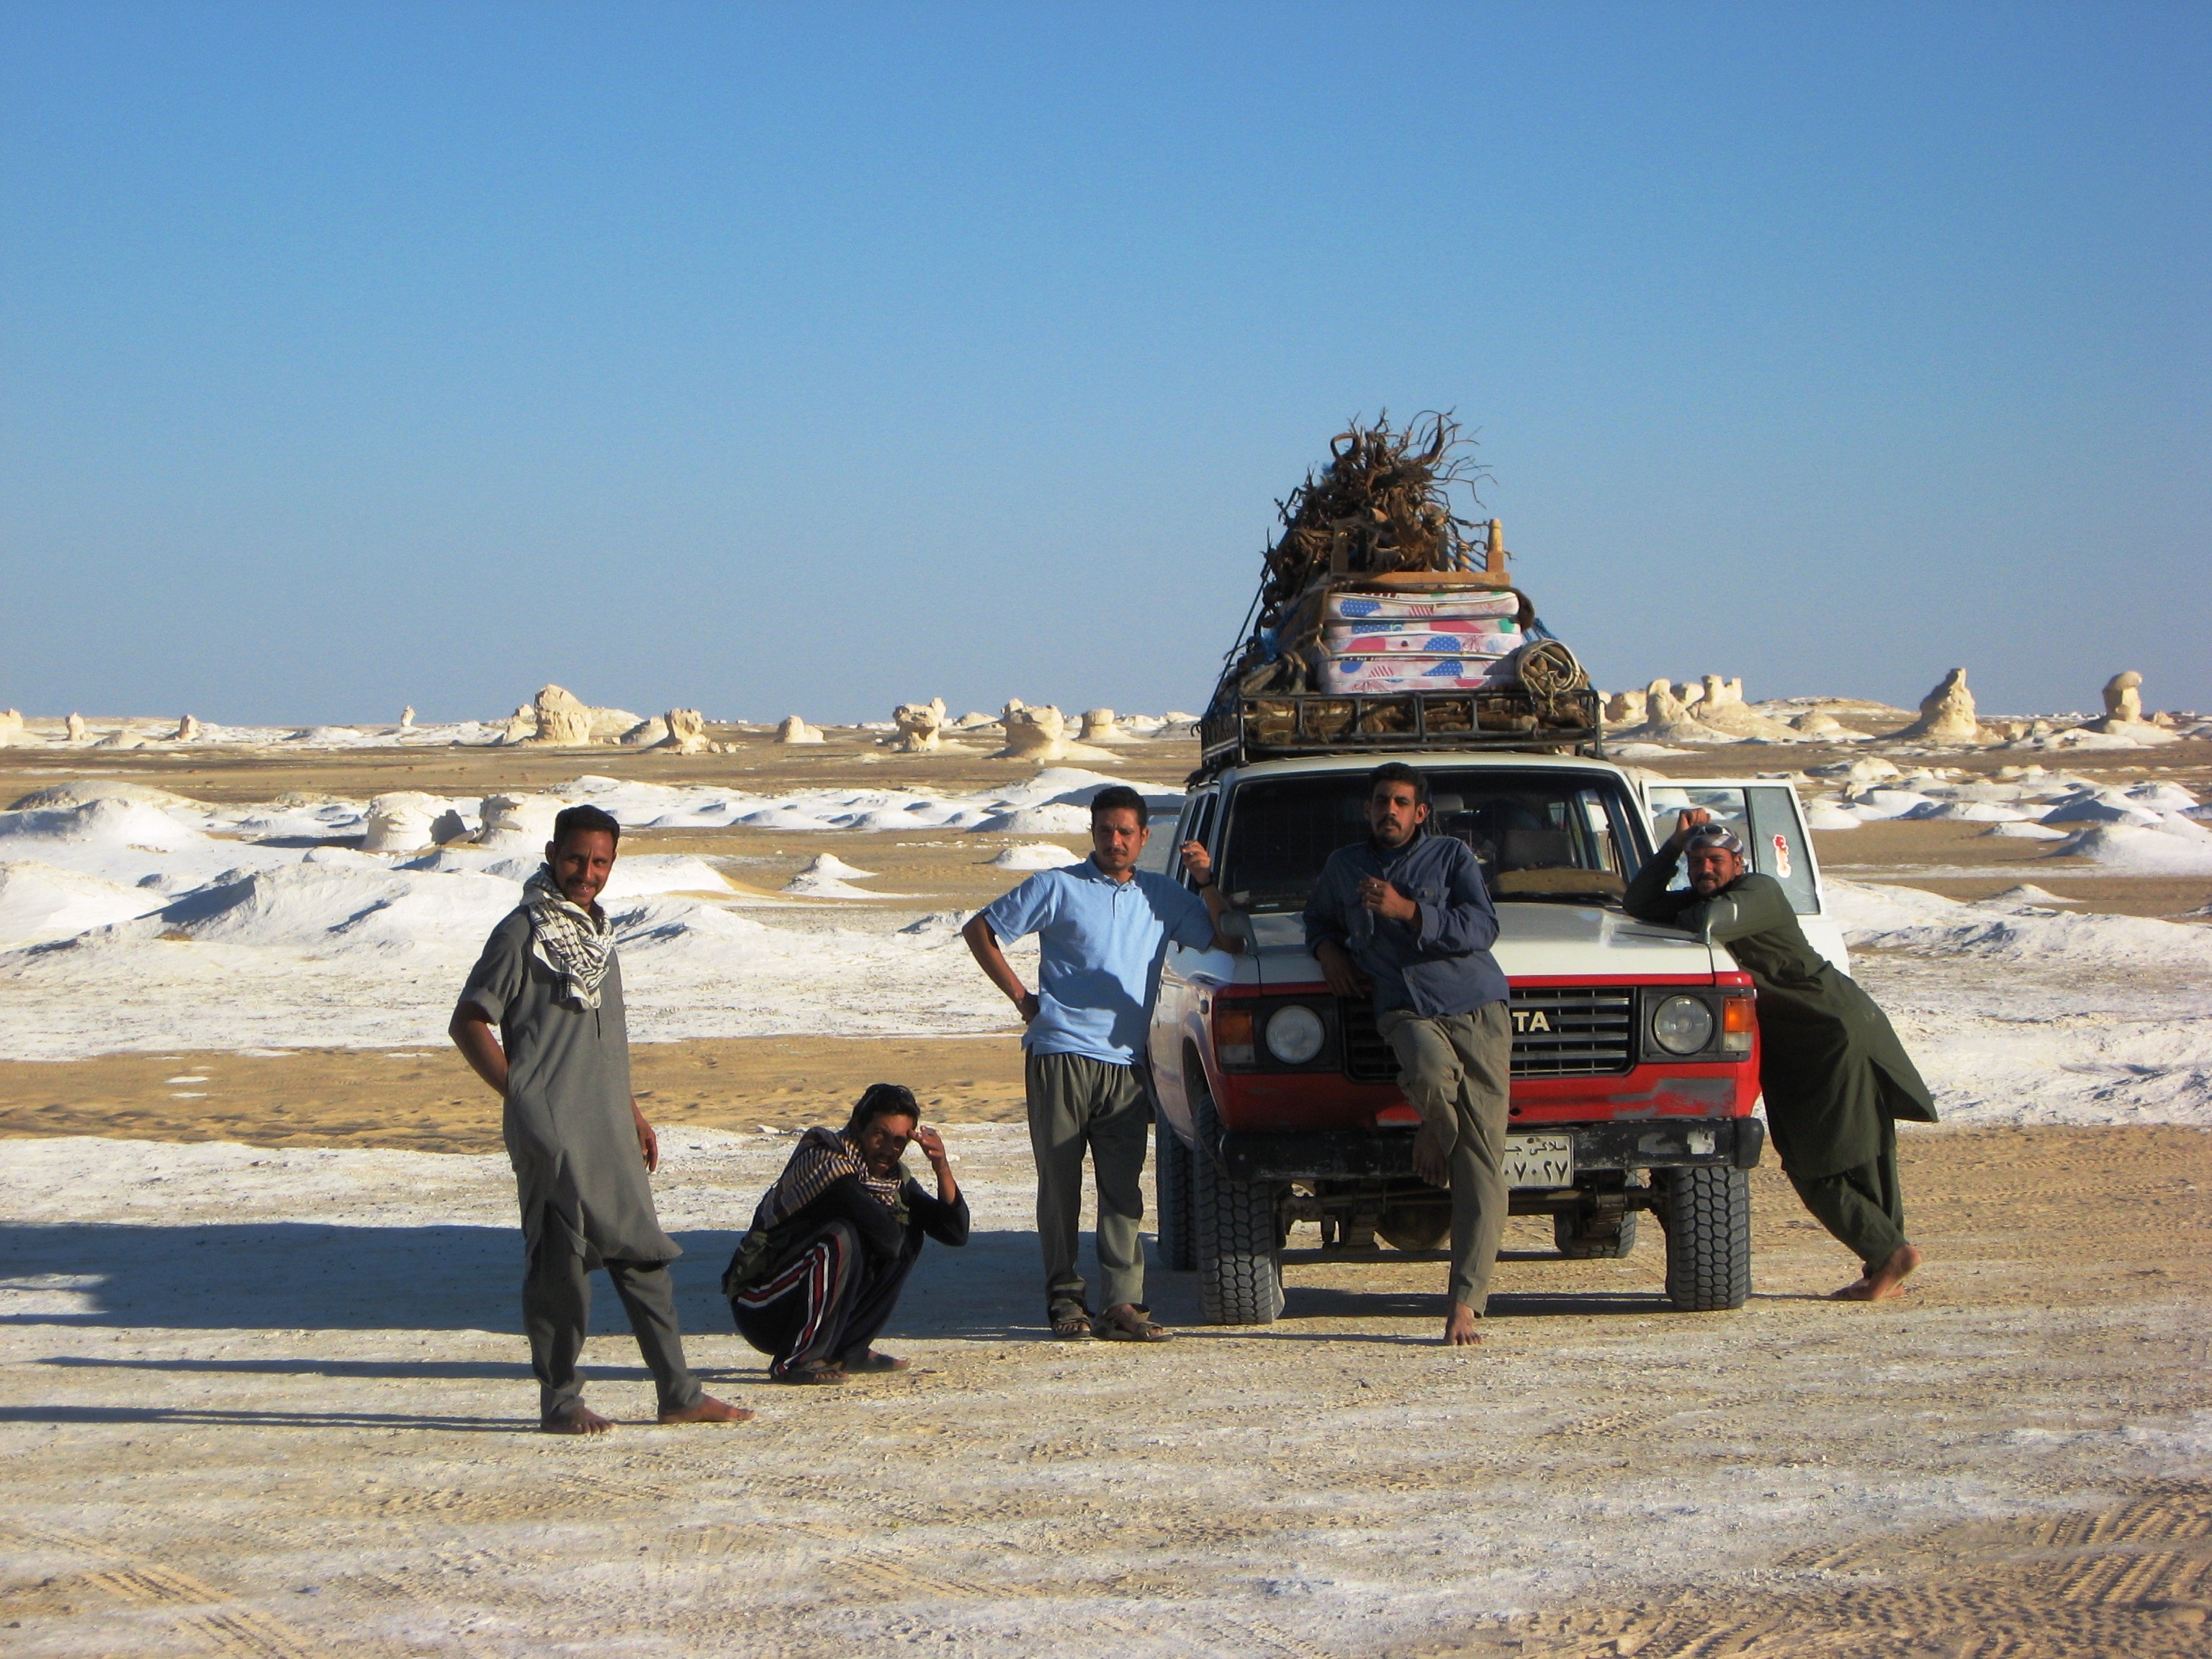
beach, landscape, sea, coast, sand, desert, adventure, travel, vehicle, camping, egypt